Alfred Claeys-Boúúaert (senator)

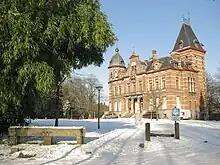
Kasteel Claeys-Bouüaert

Claeys-Boúúaert bought the château that had designed for in Mariakerke, East Flanders on the outskirts of Ghent, and also bought the surrounding land, while the château was still under construction.